National Grid (New Zealand)

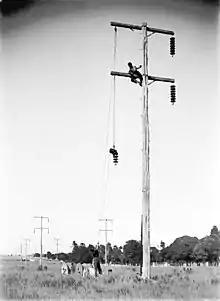
Construction of the 110kV transmission lines between Mangahao Power Station to Khandallah substation in Wellington, 1925.

Initial use of electricity in New Zealand was associated with mining. The first industrial hydro-electric power plant was established at Bullendale in Otago in 1885, to provide power for a 20 stamp battery at the Phoenix mine. The plant used water from the nearby Skippers Creek, a tributary of the Shotover River. There was a transmission line from the generating station to the stamping battery.